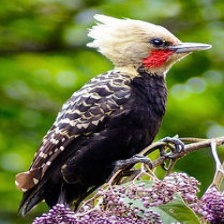
Species: BLONDE CRESTED WOODPECKER
Scientific name: CELEUS FLAVESCENS